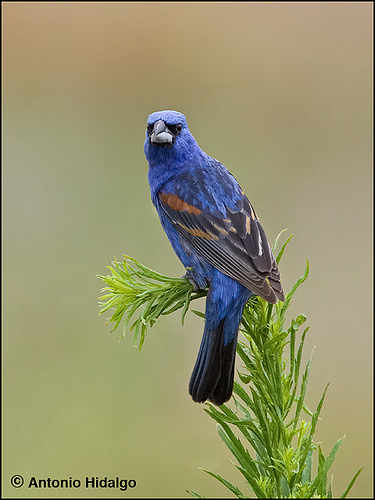
this magnificent bird is mostly dark blue with some brown wingbars, and black primaries.
this is a blue bird with a black inner retrices
this bird is blue with black on its wings and has a very short beak.
this bird has a blue body, black wing with brown wingbars, and short pointy bill.
this bird has a blue back and orange wingbars with a blue breast.
this bird has a grey beak, a blue head with black superciliaries, blue breast and back with orange wingbars and brown wing feathers.
this bird has wings that are black and has a blue body
this bird is blue, black, and orange in color, with a light blue beak.
blue crown and nape; black eyering, short bill' blue throat, breast and abdomen; winglets have brown and black banding
this beauty is mostly blue with its tail feathers and primary and secondary wings being brown and black.
Species: Blue Grosbeak